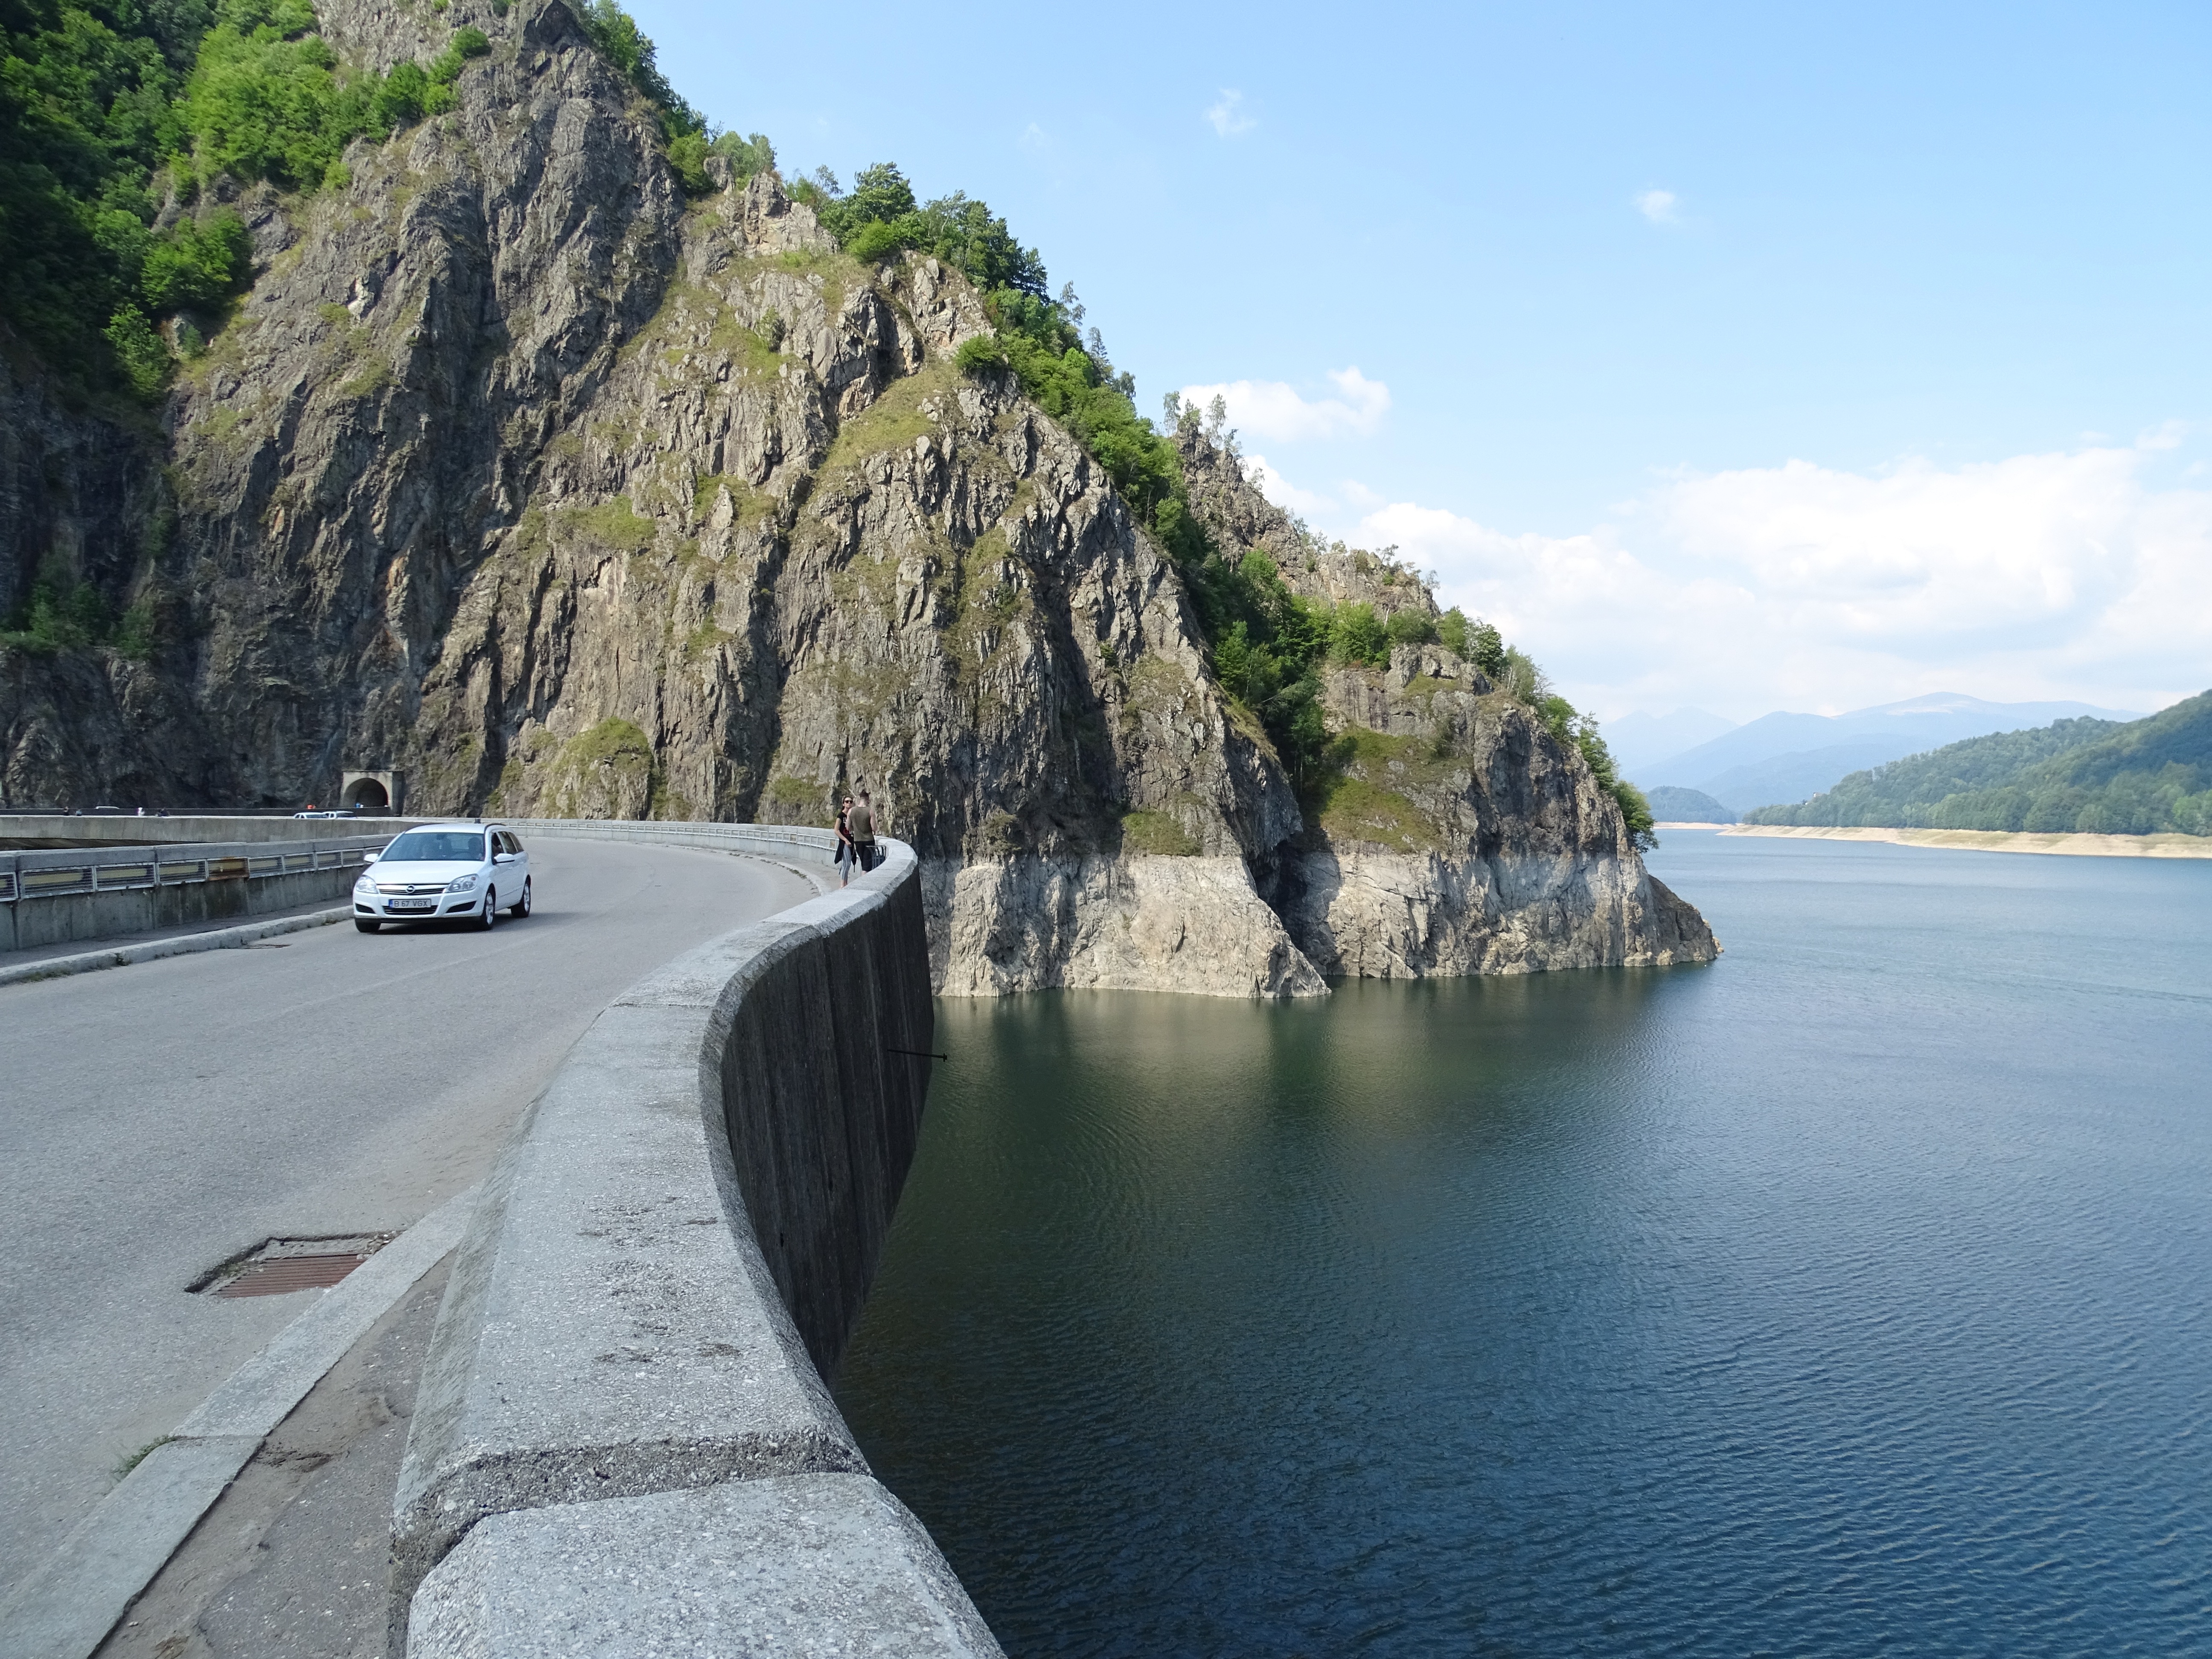
sea, coast, water, mountain, road, lake, mountain range, vacation, cliff, cove, bay, auto, fjord, dam, reservoir, terrain, mountains, infrastructure, loch, landform, glacial landform